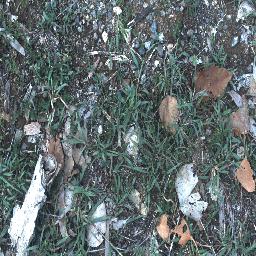
Label: negative